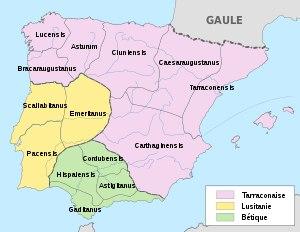
Le conventus juridici Cesaraugustano est une subdivision administrative romaine pour la province romaine de Tarraconaise. Elle correspond aujourd'hui à une grande partie de l'Aragon et de la vallée moyenne de l'Èbre. Les régions d'Hispanie de ce conventus juridici comprenaient les terres des Berones, des Vascons, des Suessetani, des Sedetani, des Lobetani et des Ilergetes ; c'est-à-dire un territoire compris entre les Pyrénées, le Sègre et le Maestrazgo au nord et à l'est, et le Tage, la Jalón et l'Henares au sud-ouest.
Un conventus juridicus est un cas particulier dans l'organisation territoriale de l'Empire romain, qui est une subdivision de certaines provinces, comme la Dalmatie ou l'Hispanie ou l'Asie. Un certain nombre de conventus sont identifiés par l'Historia Naturalis de Pline l'Ancien, qui se réfère à des sources d'époques diverses.
La Colonia Clunia Sulpicia est une ville romaine située entre les communes de Coruña del Conde et Peñalba de Castro, au sud de la Province de Burgos.
Le territoire de l'actuelle communauté autonome d'Aragon a été un lieu de passage important de la péninsule Ibérique, entre les rives méditerranéennes et atlantiques d'une part, entre le sud de la péninsule et le nord de l'Europe d'autre part. La présence humaine y est attestée depuis plusieurs millénaires, mais les spécificités de l'Aragon actuel remontent pour la plupart au Moyen Âge.